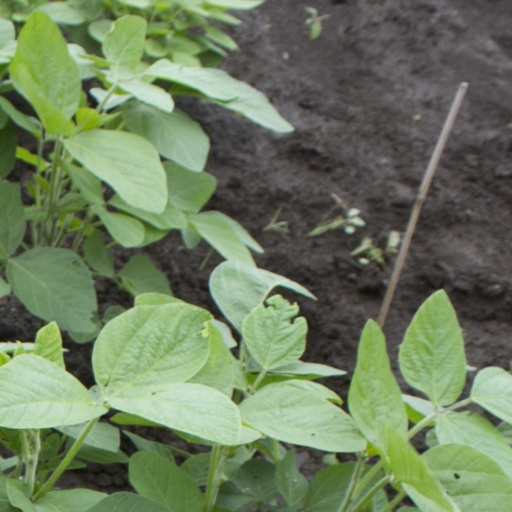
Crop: soybean